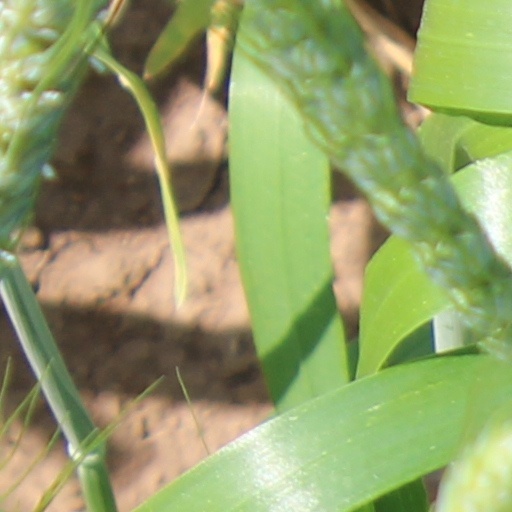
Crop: wheat